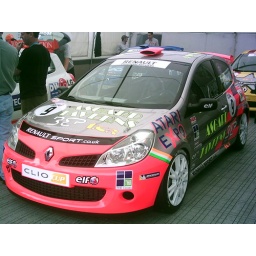
Jonathan Fildes's Clio cup car in the paddock at Oulton Park.